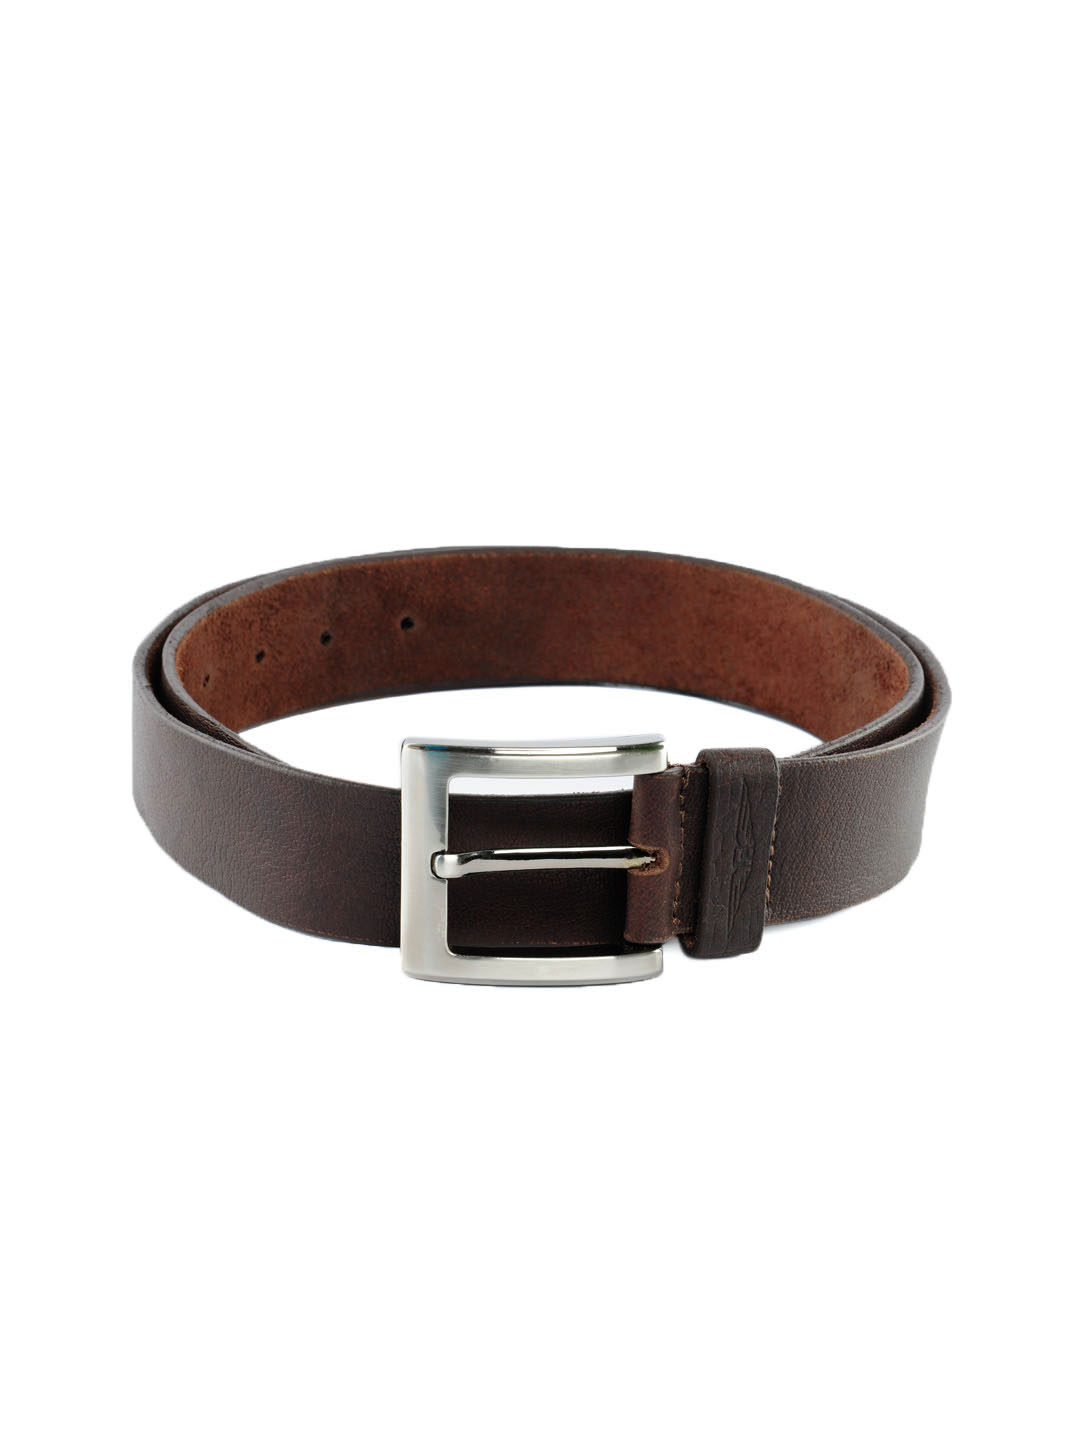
Lino Perros Men Leather Brown Belt
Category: Accessories / Belts / Belts
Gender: Men
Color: Brown
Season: Winter 2015
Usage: Casual